Chengelo Secondary School

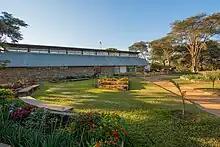
The Neil Solomon Memorial Library

In the November 2015 Cambridge exam session, five students from the school received "Top of the World" awards for scoring the highest standard mark in the world for a single subject.